Eastington Manor Tower

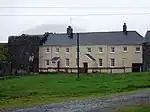
Tower to the left with attached farmhouse range, a dome of the Pembroke Refinery is visible immediately behind the tower

The Tower at Eastington Manor is a historic site south of the village of Rhoscrowther, in the community of Angle, Pembrokeshire, Wales. The tower is to a tower house plan and dates from the 14th or 15th centuries. A range of later buildings is attached. The tower is a Grade I listed building and a Scheduled monument. The range is listed at Grade II.